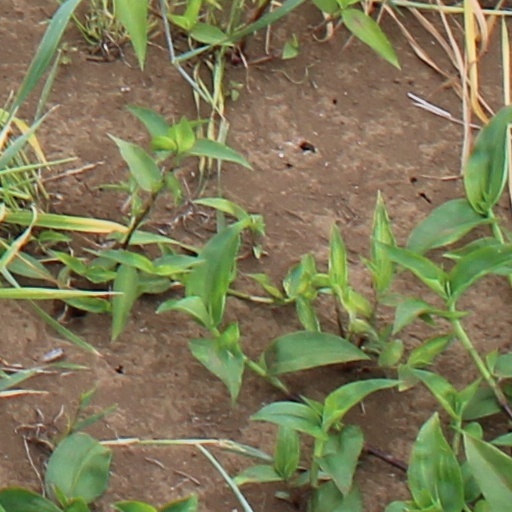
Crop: wheat